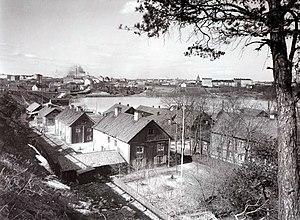
Hammarbyhöjden est un quartier de la proche banlieue sud de Stockholm en Suède. Il est situé principalement dans le district de Skarpnäck, mais la partie sud appartient au district d'Enskede-Årsta-Vantör. C'est un lieu particulièrement accidenté, le point le plus haut, rue Nathorstvägen, est situé à une altitude de 58 mètres.